Kurt Lambeck

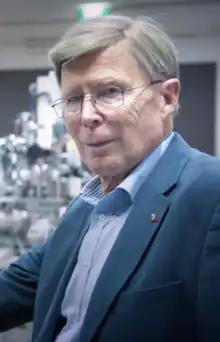
Portrait photograph of Kurt Lambeck for the 2018 Prime Minister's Prize For Science.

Professor Kurt Lambeck AC, FRS, FAA, FRSN (born 20 September 1941 in Utrecht, Netherlands) is Professor of Geophysics at the Australian National University in Canberra, Australia. He has also taught at University of Paris and at Smithsonian and Harvard Observatories.